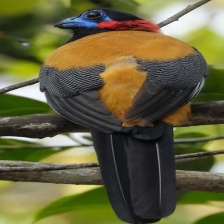
Species: RED NAPED TROGON
Scientific name: HARPACTES KASUMBA